III Corps Observation Group

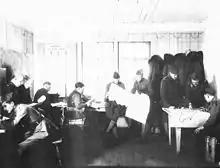
III Corps Observation Group - Staff during the Meuse-Argonne Offensive, Souilly Aerodrome, France, October 1918

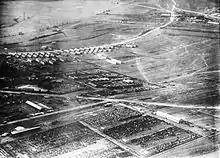
Souilly Aerodrome - France

The 88th was required to keep an airplane constantly on reconnaissance patrol from dawn to dusk each day. This plane reported to the III Corps Commander, keeping him informed by wireless messages, and weighted messages from time to time with respect to the road movement of the enemy, general aspect of the sector, information on friendly and enemy troops, artillery and machine gun activity on each side and other important information for his attention. Also, information of particular interest to divisions would be reported to them.